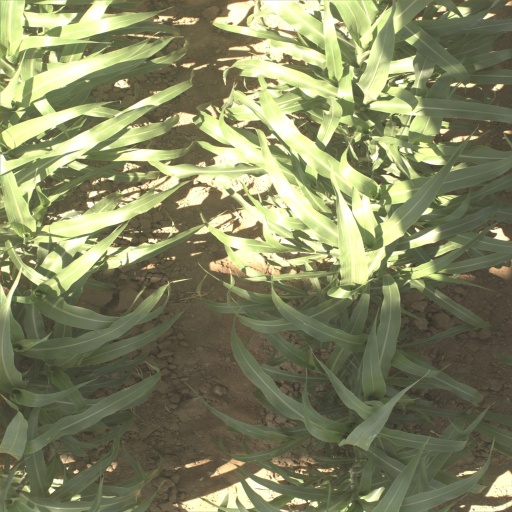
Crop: sorghum